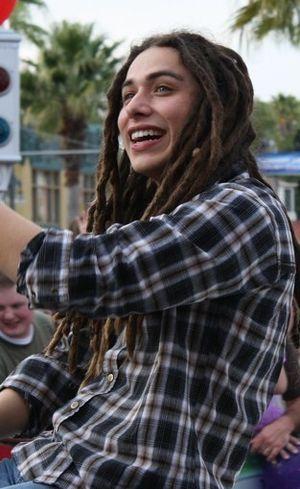
Jason Castro, né le 25 mars 1987 à Dallas, Texas, aux États-Unis, est un chanteur américain, issu de la septième saison du télécrochet American Idol.